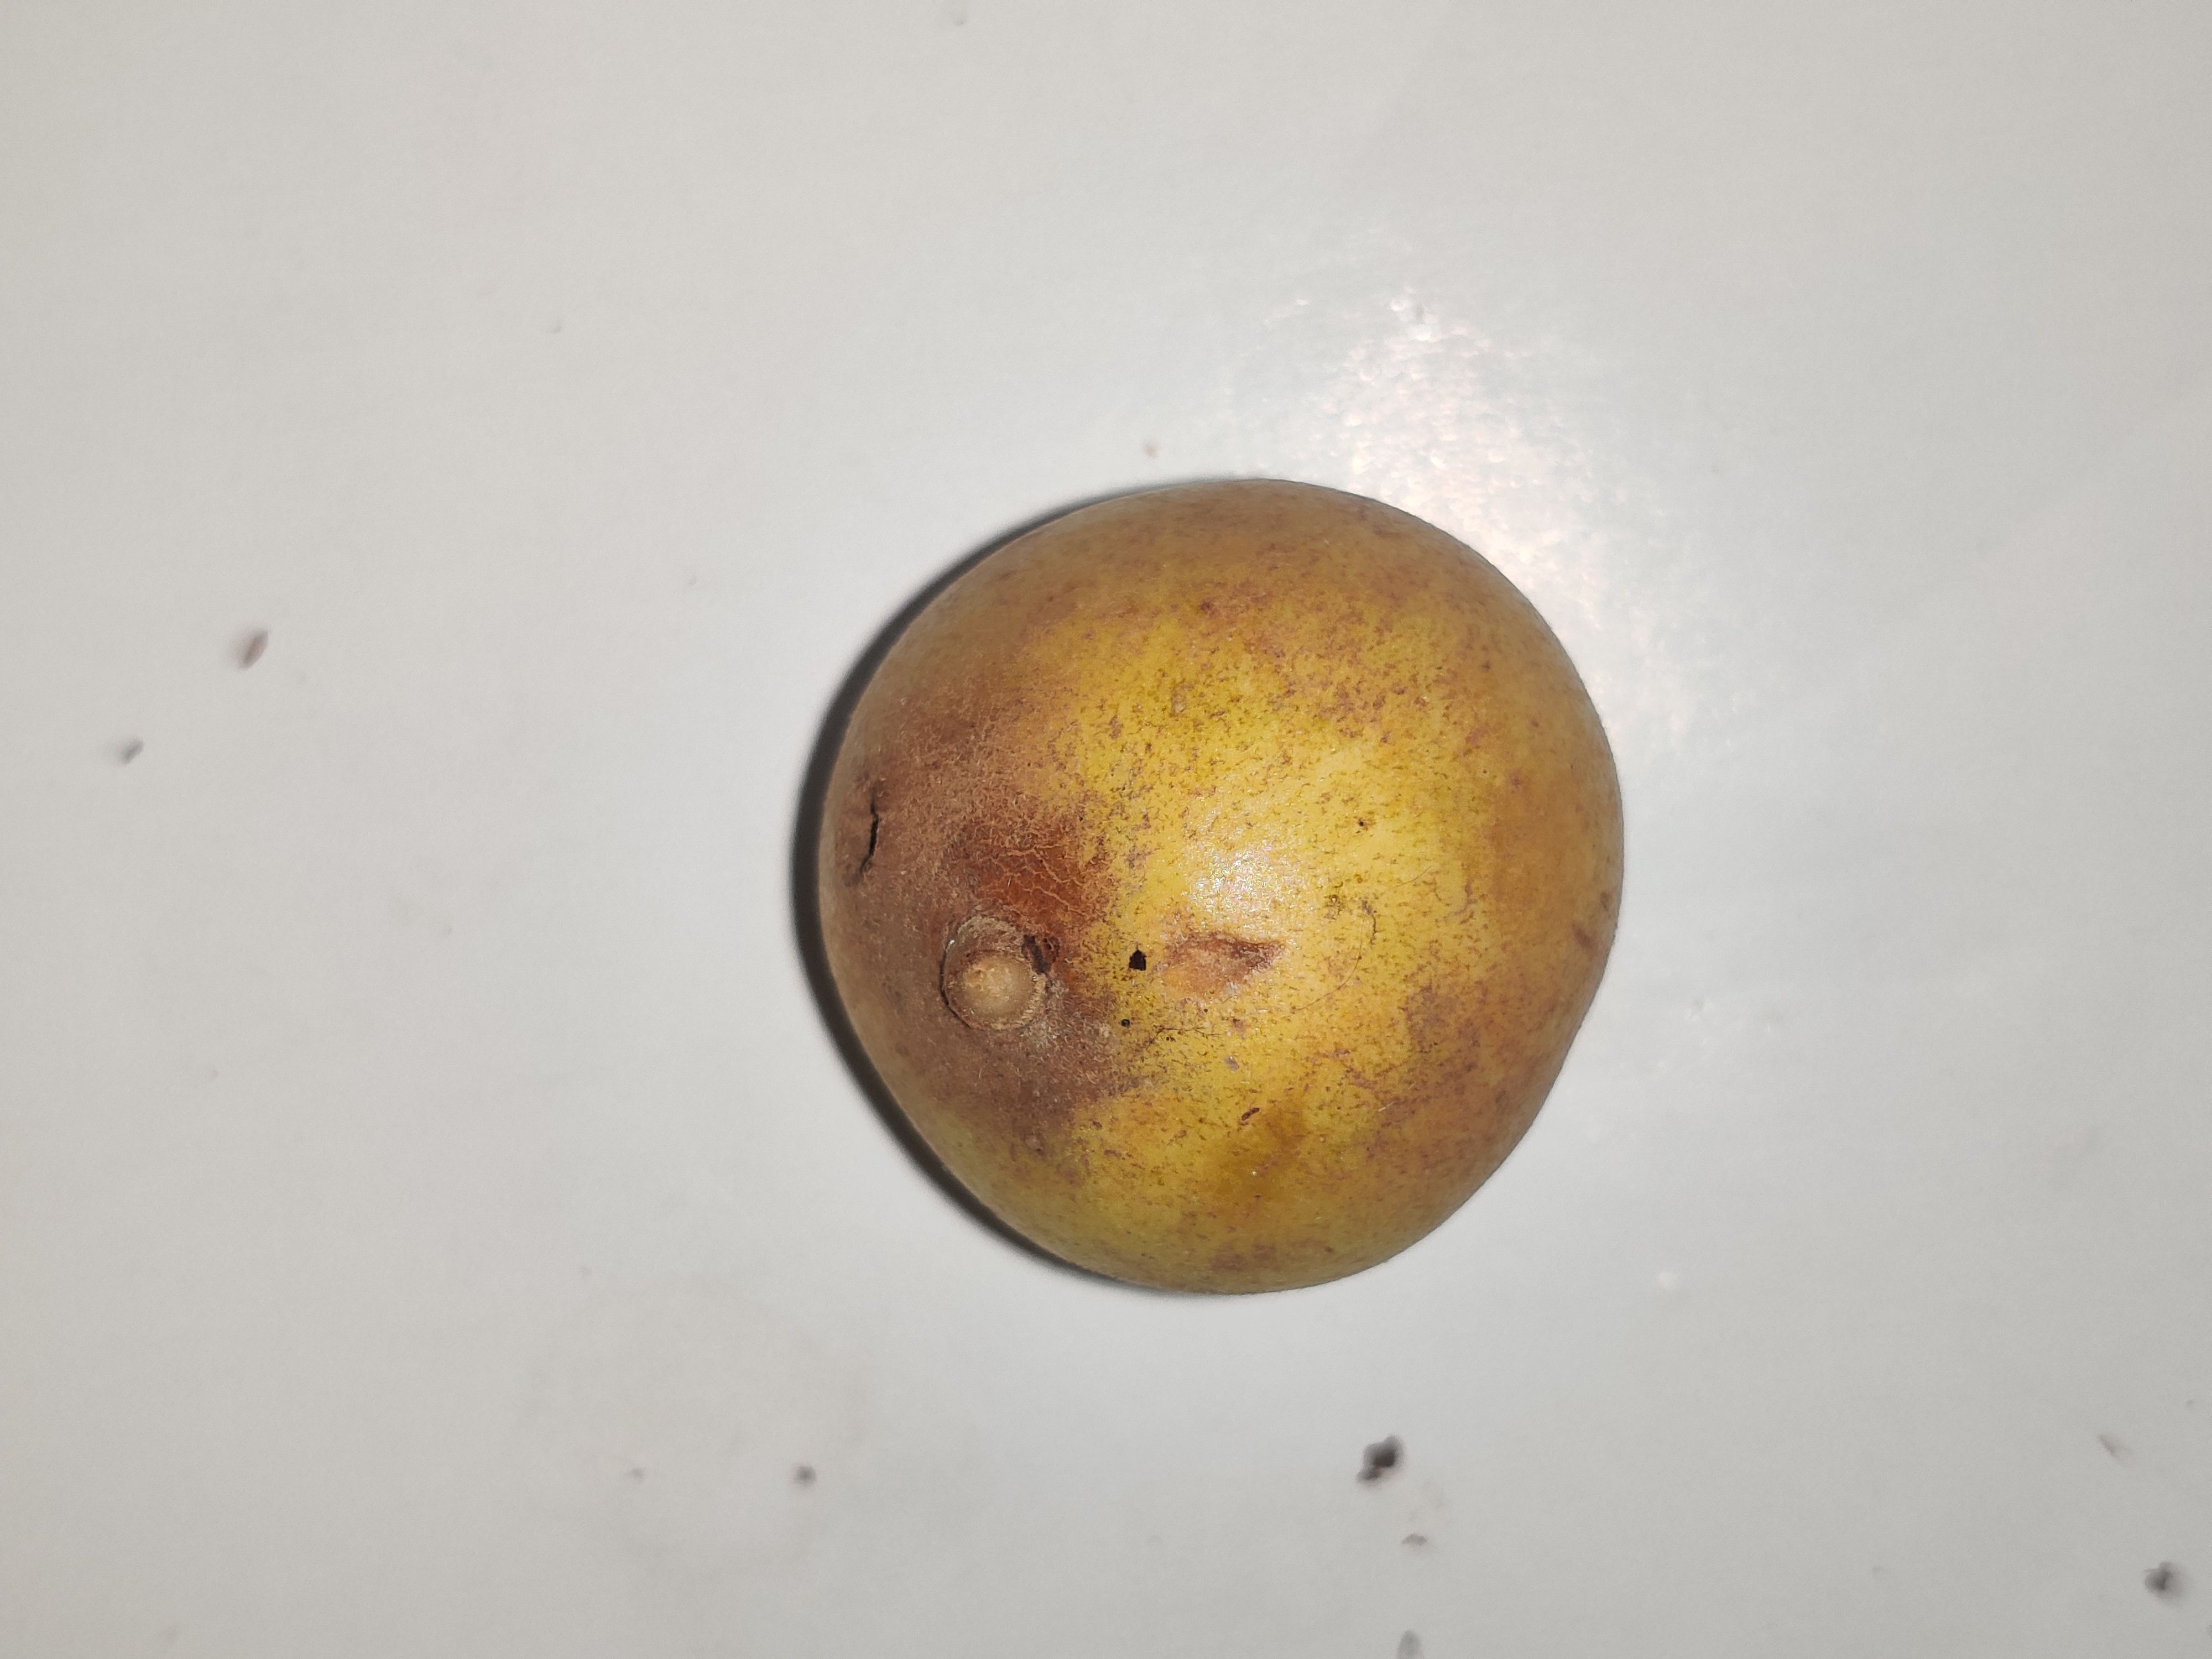
Fruit: burmese-grape
Grade: 2nd-grade